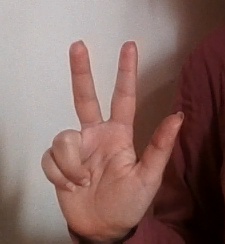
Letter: al